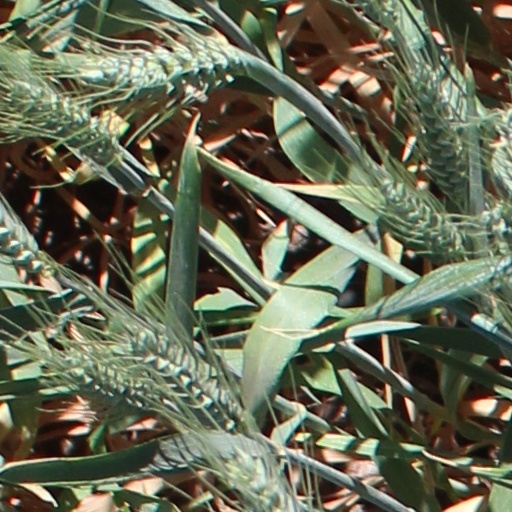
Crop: wheat